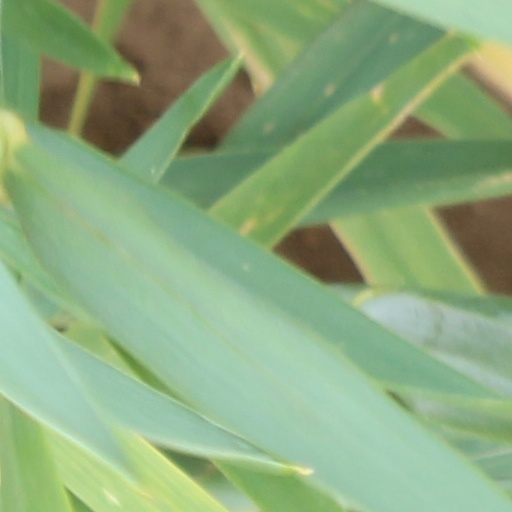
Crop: wheat